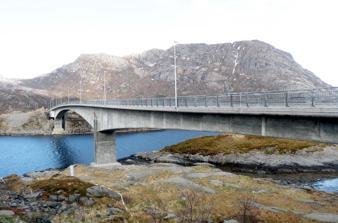
Building: Kåkern Bridge
Country: Unknown
Year built: 1961
Bridge in Flakstad, Norway Kåkern Bridge Kåkernbrua View of the bridge Coordinates 68°01′08″N 13°10′53″E / 68.0189°N 13.1815°E / 68.0189; 13.1815 Carries E10 Crosses Kåkernsundet Locale Flakstad , Norway Characteristics Design Cantilever bridge Material Prestressed concrete Total length 303 metres (994 ft) Width 10 metres (33 ft) Location The Kåkern Bridge ( Norwegian : Kåkernbrua ) is a cantilever road bridge that crosses the Kåkernsundet strait between the islands of Flakstadøya and Moskenesøya in Flakstad Municipality in Nordland county, Norway . The 303-metre (994 ft) long Kåkern Bridge was opened in 2002. The Kåkern Bridge is one of the many bridges that connect the islands of the Lofoten archipelago to each other. The Fredvang Bridges are the only other bridge connection between the islands of Flakstadøya and Moskenesøya. Old Kåkern Bridge (approx 1961) History The present Kåkern Bridge replaced an older suspension bridge . The old Kåkern Bridge was 228 metres (748 ft) long and it was in use from 1961 until 2002 when the new bridge was completed just to the south of the old bridge. See also List of bridges in Norway List of bridges in Norway by length List of bridges List of bridges by length References